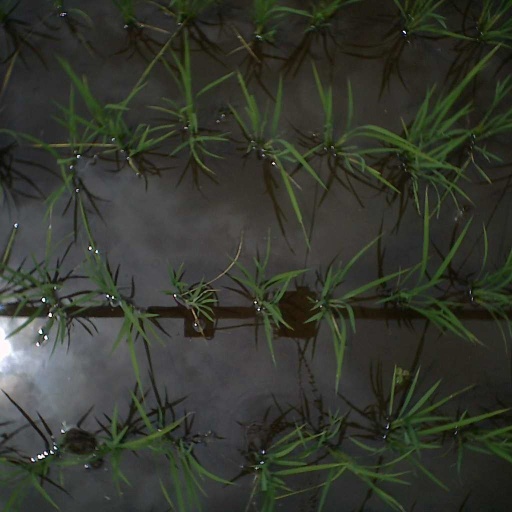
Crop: rice